Lorsch Abbey

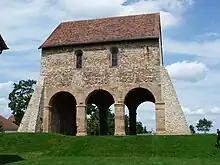
Remains of the church

The abbey was founded in 764 by the Frankish Count Cancor and his widowed mother, Williswinda, as a proprietary church ("Eigenkirche") and monastery on their estate, Laurissa. It was dedicated to Saint Peter and Saint Paul. The founders entrusted its government to Cancor's cousin, Chrodegang (Archbishop of Metz), who became its first abbot. The monastery was settled by Benedictines from Gorze Abbey near Metz.